Enemies of the State

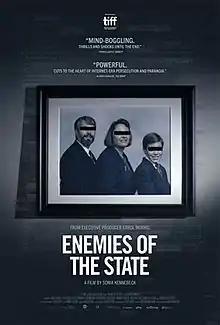
Theatrical release poster

Enemies of the State is a 2020 American documentary film directed and produced by Sonia Kennebeck. It follows Matt DeHart, a former intelligence analyst and convicted sex offender, who claims that the FBI invented child pornography allegations against him in retaliation for possessing confidential documents alleging misconduct by the CIA. Errol Morris serves as an executive producer.